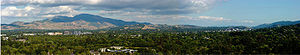
Golden State Killer / Ofre for East Area Rapist (EAR) / 1978
I efteråret 1978 forflyttede EAR sig til Contra Costa County med byer som Concord, Danville og San Ramon.
Golden State Killer er kaldenavnet på en seriemorder og voldtægtsforbryder, som myrdede mindst seks personer i de sydlige California fra 1979 til 1986. Personen er også benævnt som East Area Rapist og Original Night Stalker. Tilnavnet Golden State Killer fik han af bloggeren Michelle McNamara, som i sin blog True crime diary utrætteligt holdt liv i sagen. EAR-ONS regnes som den værste seriemorder i Californiens historie.